British Volunteer Corps

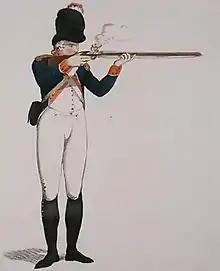
A Hackney infantry volunteer

At the start of the War of the First Coalition, the Secretary of State for War, Henry Dundas, began to receive "a great number of Letters", from people living in coastal areas, requesting arms and equipment so that they could defend their localities against any French incursions. The government firmly rejected proposals from Kent and Chichester to form "military associations" but similar bodies were formed in Brighton, Rye, Lindfield and Penzance without any official sanction. Dundas had also received more practical proposals for volunteer forces from the Marquess of Buckingham, Arthur Young and General Sir William Erskine. All this led Dundas together with Lord Amherst, to formulate plans for volunteer forces, which were sent to the king for approval in February 1794. On 14 March, the "Plan of Augmentation for the Forces for Internal Defence" were circulated to the lords lieutenant, who would have a central role in creating the new forces. William Pitt the Younger's government ensured the passage of the Volunteer Act 1794 through Parliament in the same month.